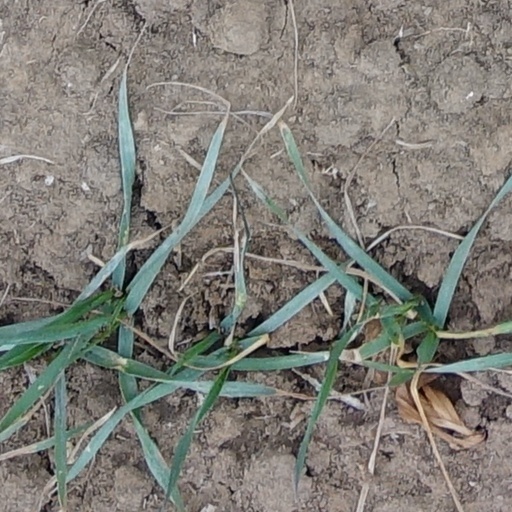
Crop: wheat